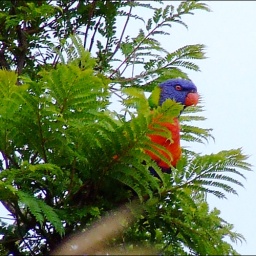
rainbow lorikeet bird in tree